Jungle

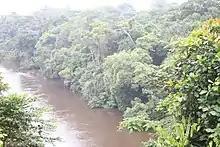
Jungle lining a river bank in rainforest, Cameroon

Because European explorers initially travelled through tropical forests largely by river, the dense tangled vegetation lining the stream banks gave a misleading impression that such jungle conditions existed throughout the entire forest. As a result, it was wrongly assumed that the entire forest was impenetrable jungle. This in turn appears to have given rise to the second popular usage of jungle as virtually any humid tropical forest. Jungle in this context is particularly associated with tropical rain forest, but may extend to cloud forest, temperate rainforest, and mangroves with no reference to the vegetation structure or the ease of travel.